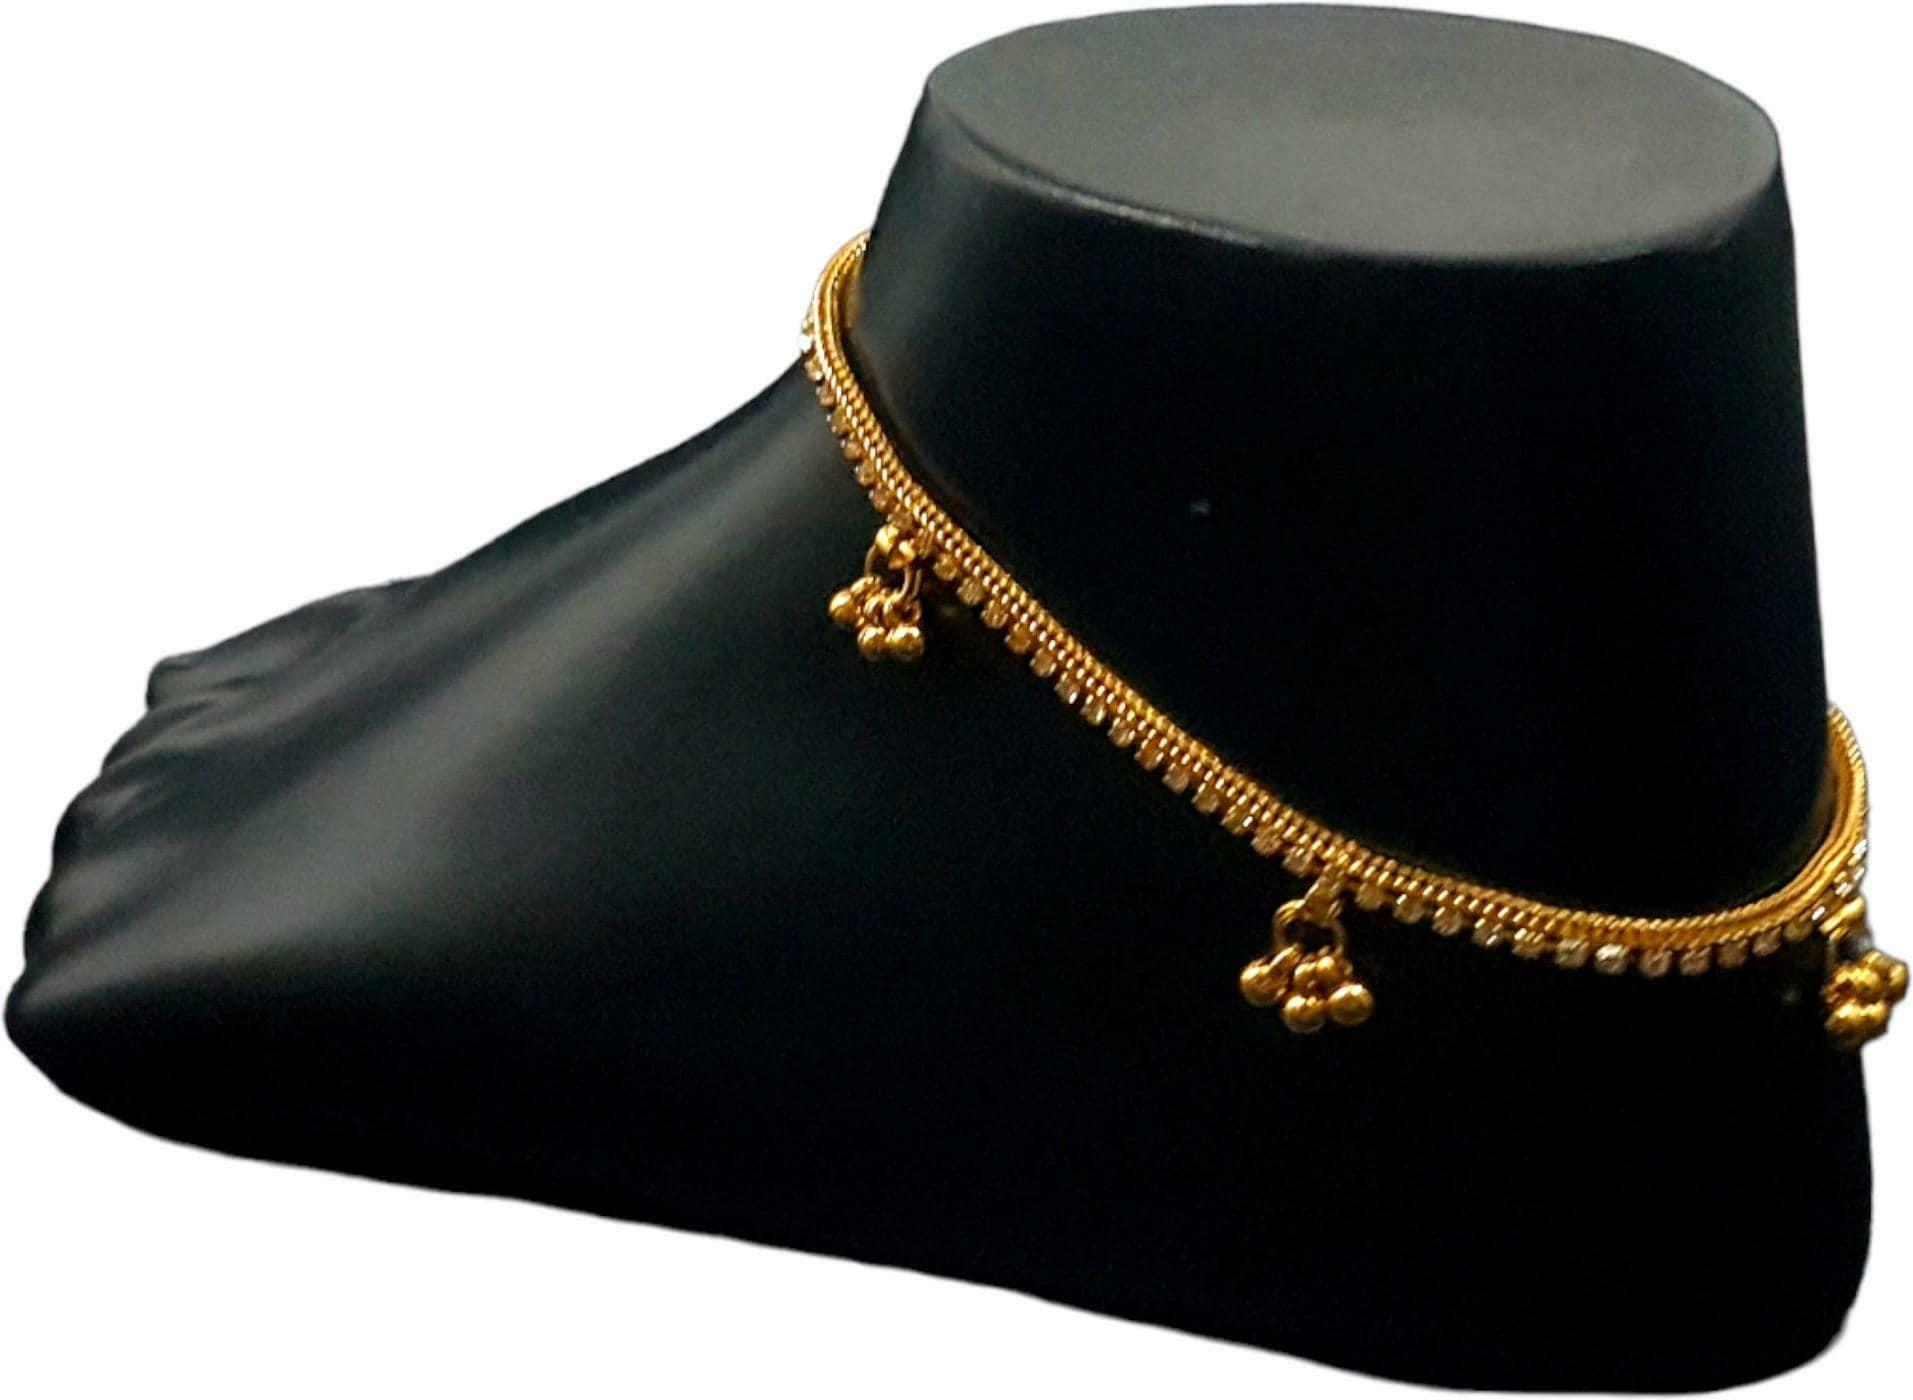
BR Ornaments Allure Bejeweled Women Anklets & Toe Rings Alloy Anklet (Pack of 2)
Type: Anklet
Brand: BR Ornaments
Price: Rs. 199
 This silver anklet looks good with all indian outfitsor traditional outfits suitable girls and women of all ages. grab this pair of anklets, you will feel stylish ankle and shining silver anklet will make beautiful, you must buy the sns traders anklets you will never go wrong with the latest design, fancy anklets in silver jewellery.